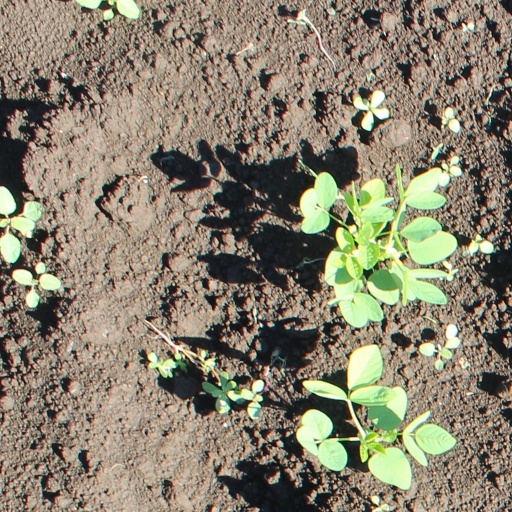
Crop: soybean